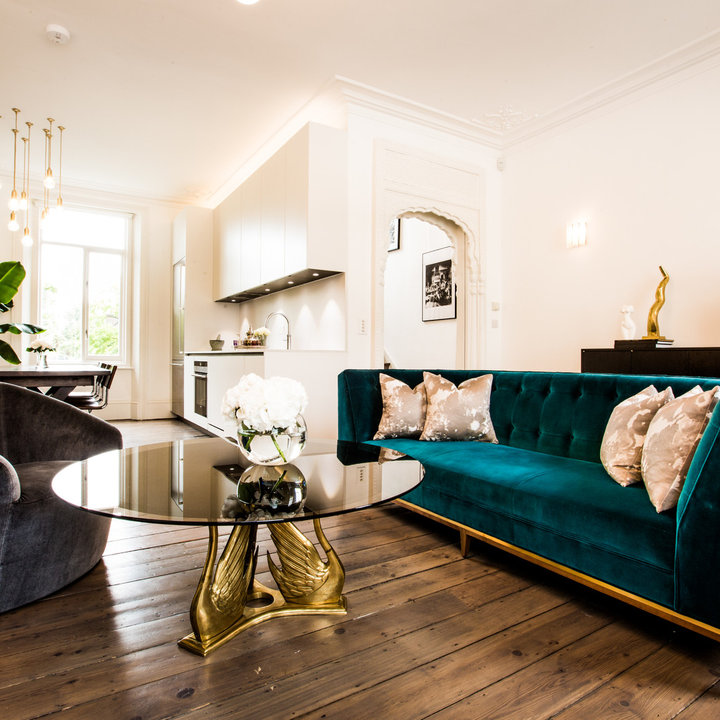
Style: Glamour